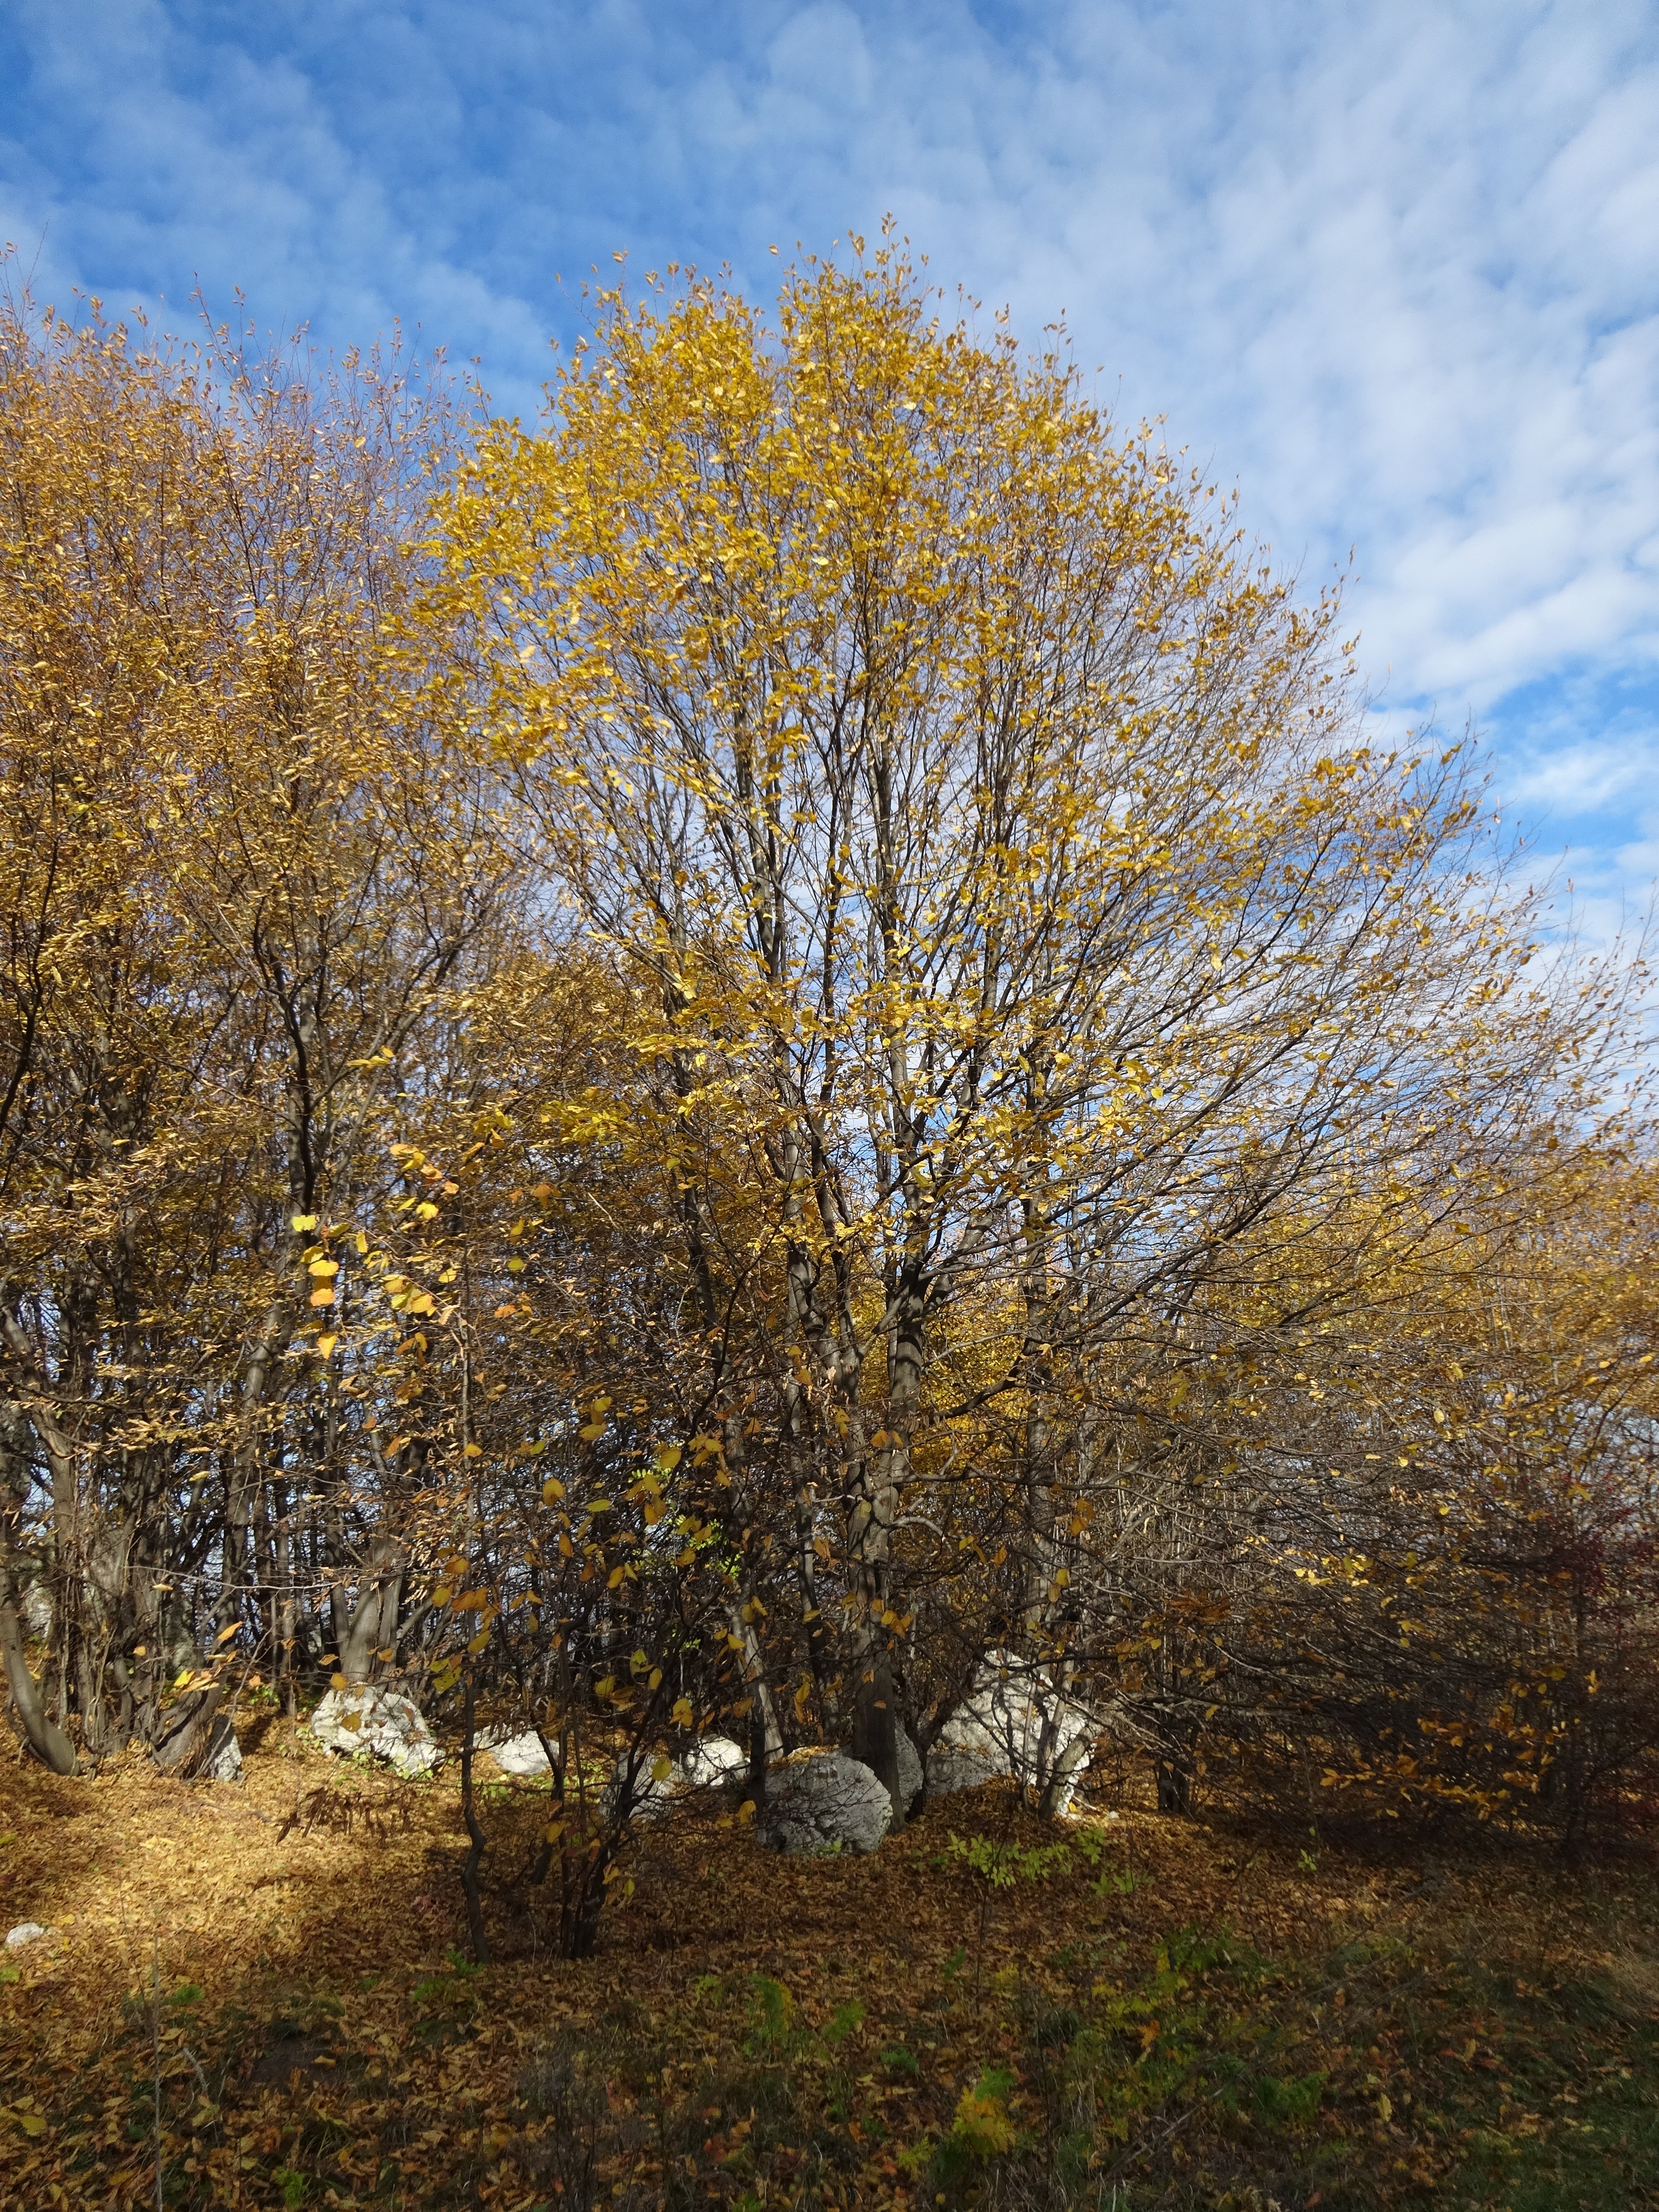
landscape, tree, nature, branch, blossom, plant, meadow, sunlight, leaf, flower, autumn, season, rocks, shrub, deciduous, woodland, ecosystem, woody plant